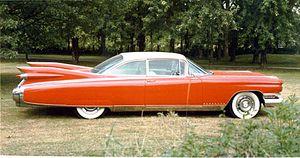
"L'ère de l'empennage du style automobile englobe les années 1950 et 1960, avec un pic entre 1957 et 1961. C'est un style qui s'est répandu dans le monde entier, car les concepteurs automobiles s'inspiraient des tendances de l'industrie automobile américaine, où il était considéré comme l'""âge d'or"" de la conception Américaine de l'automobile.